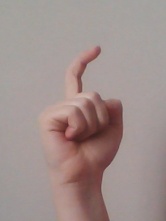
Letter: ra